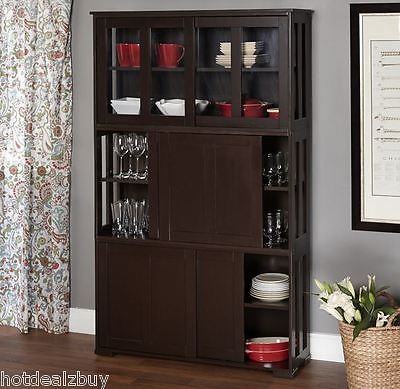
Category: cabinet